Aloys Wach

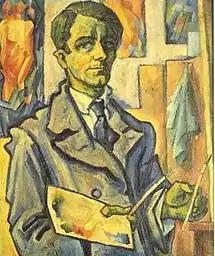
Self-portrait (date unknown)

Aloys Wach or Aloys Ludwig Wachelmayr (sometimes Wachelmeier, 30 April 1892 – 18 April 1940) was an Austrian expressionist painter and graphic artist. He was born in Lambach, Upper Austria, and died in Braunau, Upper Austria. While his birthplaces him close to the generation that laid the foundations of modern art and especially expressionism, his life as an artist, however, began after cubism, futurism and the expressionists of the Der Blaue Reiter and Die Brücke movements had initiated a time of great changes. In his later life, Wach abandoned his artistic roots and distanced himself from his early expressionist works by turning to religious imagery. Today, however, those early works are seen as his greatest accomplishments.